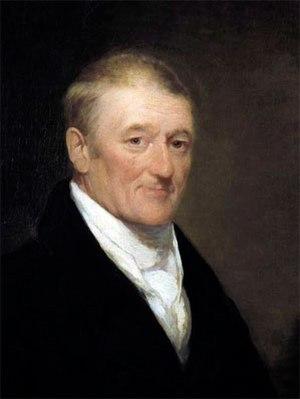
Portrait de John Molson. Sr. John Molson (Moulton, Lincolnshire, 28 décembre 1763 - Boucherville, 11 janvier 1836) fut un grand brasseur et entrepreneur montréalais. Il fonda la brasserie Molson.
La famille Molson est une célèbre famille montréalaise d'origine britannique dont l'ancêtre est John Molson.
John Molson, né le 28 décembre 1763 à Moulton en Grande-Bretagne et décédé le 11 janvier 1836 à Boucherville au Bas-Canada, était un brasseur et homme d'affaires montréalais. Il est le fondateur de la brasserie Molson.
Liste des conseillers législatifs du Bas-Canada. Les personnes suivantes ont été membres du Conseil législatif de la Province du Bas-Canada.